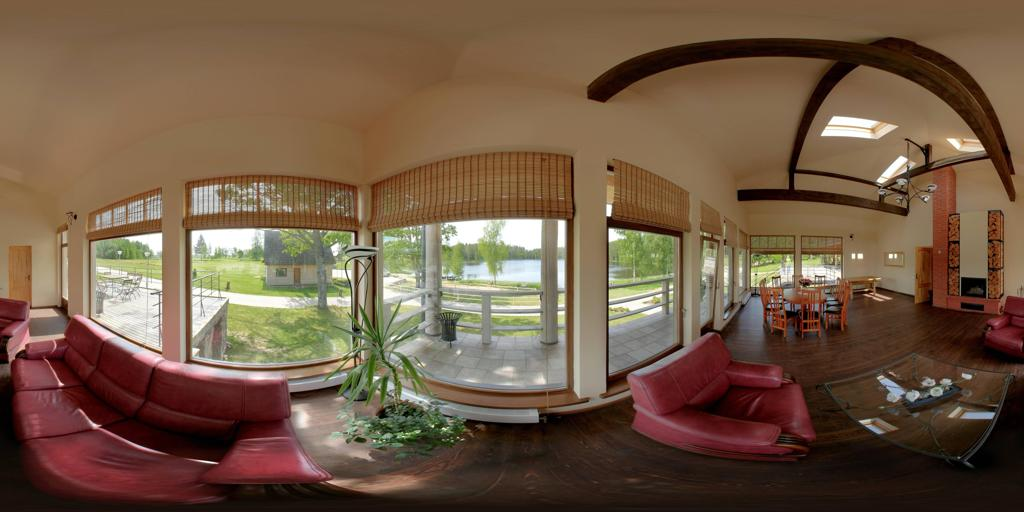
Referred object: Tea table in front of the red sofa

Referred object: turn slightly right to face the red armchair

Referred object: the armchair opposite the sectional sofa